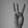
ASL letter: W